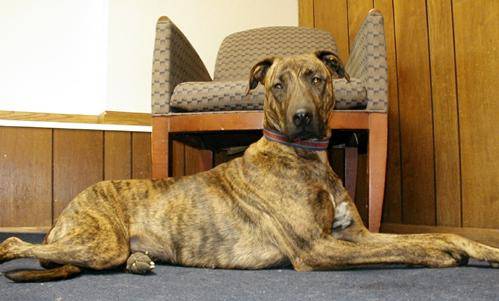
Label: dog